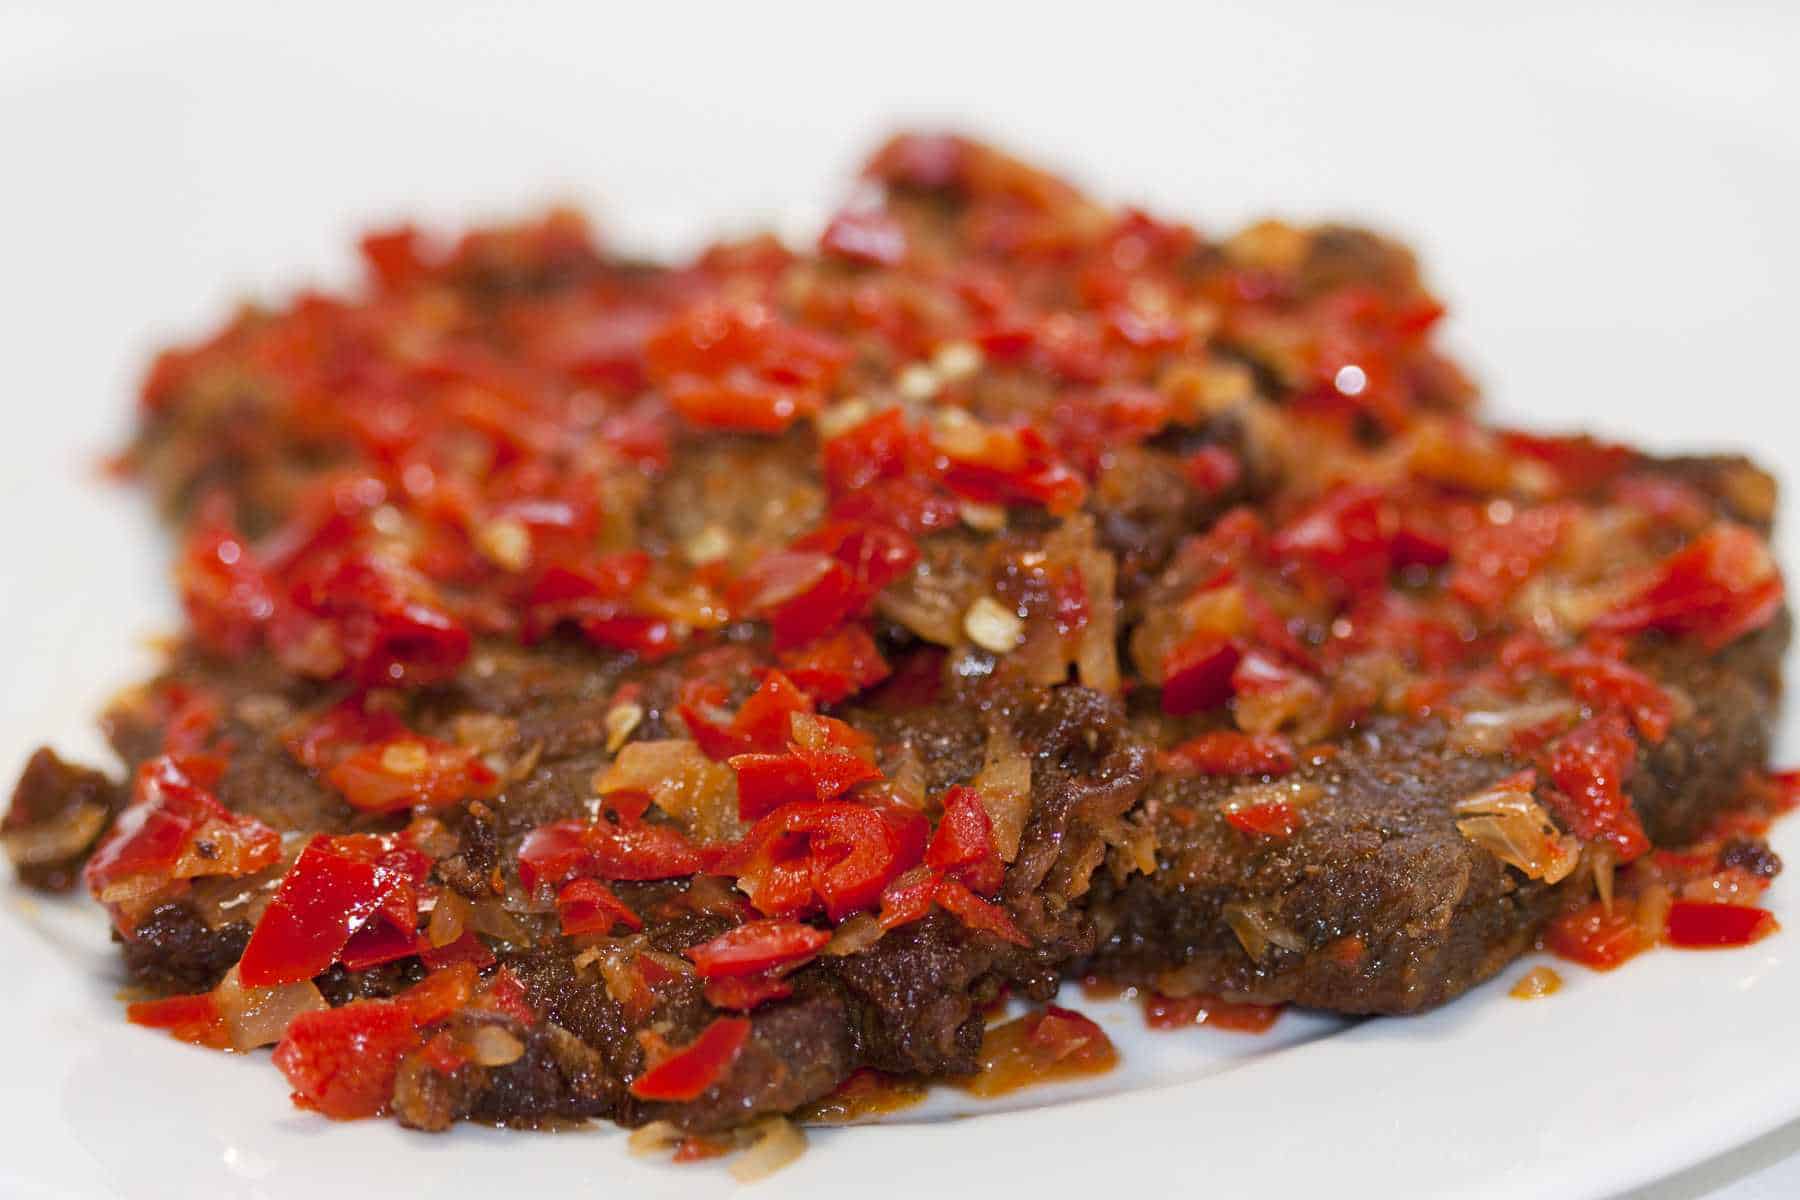
Label: dendeng_batokok